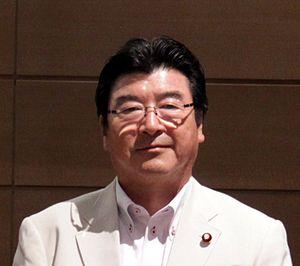
Sakihito Ozawa, né à Kōfu dans la préfecture de Yamanashi le 31 mai 1954, est un homme politique japonais, membre du Parti de la restauration. Il est élu depuis 1993 à la Chambre des représentants, la chambre basse de la Diète du Japon, alternativement au vote unique non transférable pour l'ensemble de sa préfecture natale de 1993 à 1996, puis à la proportionnelle dans le bloc législatif du Sud Kantō de 1996 à 2000 et depuis 2012 ainsi qu'au scrutin majoritaire pour le 1ᵉʳ district de la préfecture de Yamanashi de 2000 à 2012. Un des principaux fidèles de Yukio Hatoyama, il est ministre de l'Environnement dans les 93ᵉ et 94ᵉ Cabinets du Japon dirigés successivement par Hatoyama puis Naoto Kan, du 16 septembre 2009 au 17 septembre 2010. Après son retrait du gouvernement, il a pris la présidence de la Commission de l'Environnement de la Chambre des représentants du 1ᵉʳ octobre 2010 au 1ᵉʳ octobre 2011, poste qu'il avait déjà occupé de 2004 à 2005.
Le ministère de l'Environnement est un des départements ministériels du cabinet du Japon. Il est créé en 2001.